Reichlange

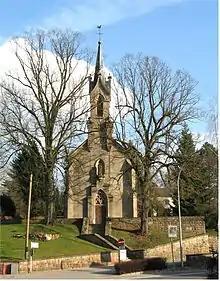
Church of Reichlange

Reichlange is a village in the commune of Redange-sur-Attert, in western Luxembourg. , the village has a population of 175.